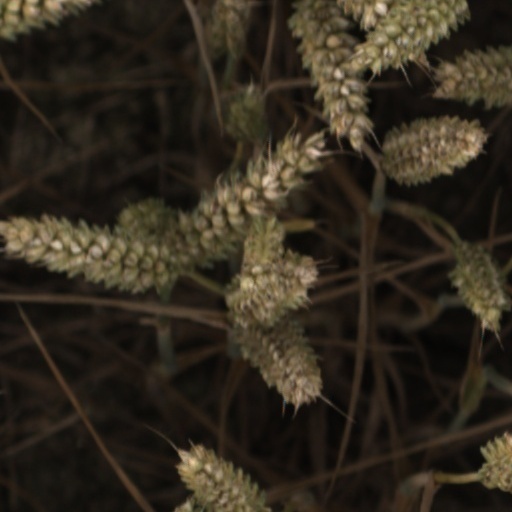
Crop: wheat